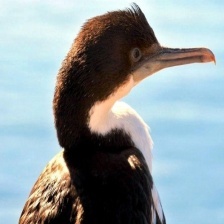
Species: IMPERIAL SHAQ
Scientific name: LEUCOCARBO ATRICEPS